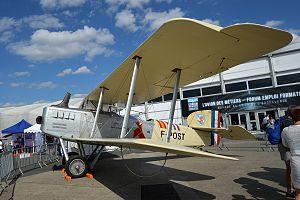
Le Breguet 14 est un biplan conçu en France et utilisé pendant la Première Guerre mondiale. Il servait comme avion de reconnaissance ou bombardier. Il a été fabriqué en un grand nombre d’exemplaires durant la guerre et la production a été poursuivie bien au-delà de 1918.